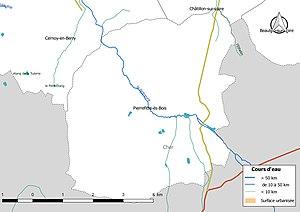
Carte du réseau hydrographique de la commune de fr:Pierrefitte-ès-Bois (France).
Pierrefitte-ès-Bois est une commune française, située dans le département du Loiret en région Centre-Val de Loire.